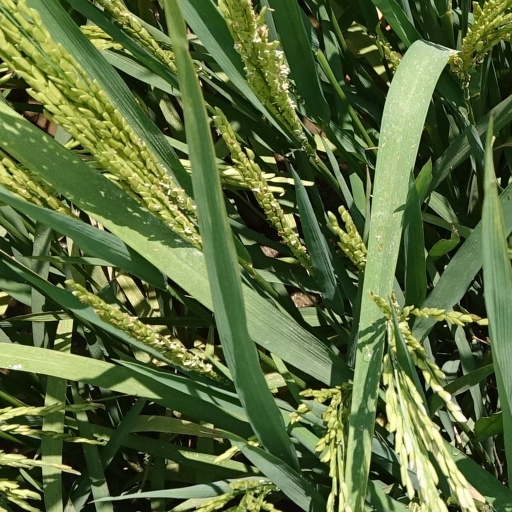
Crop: rice